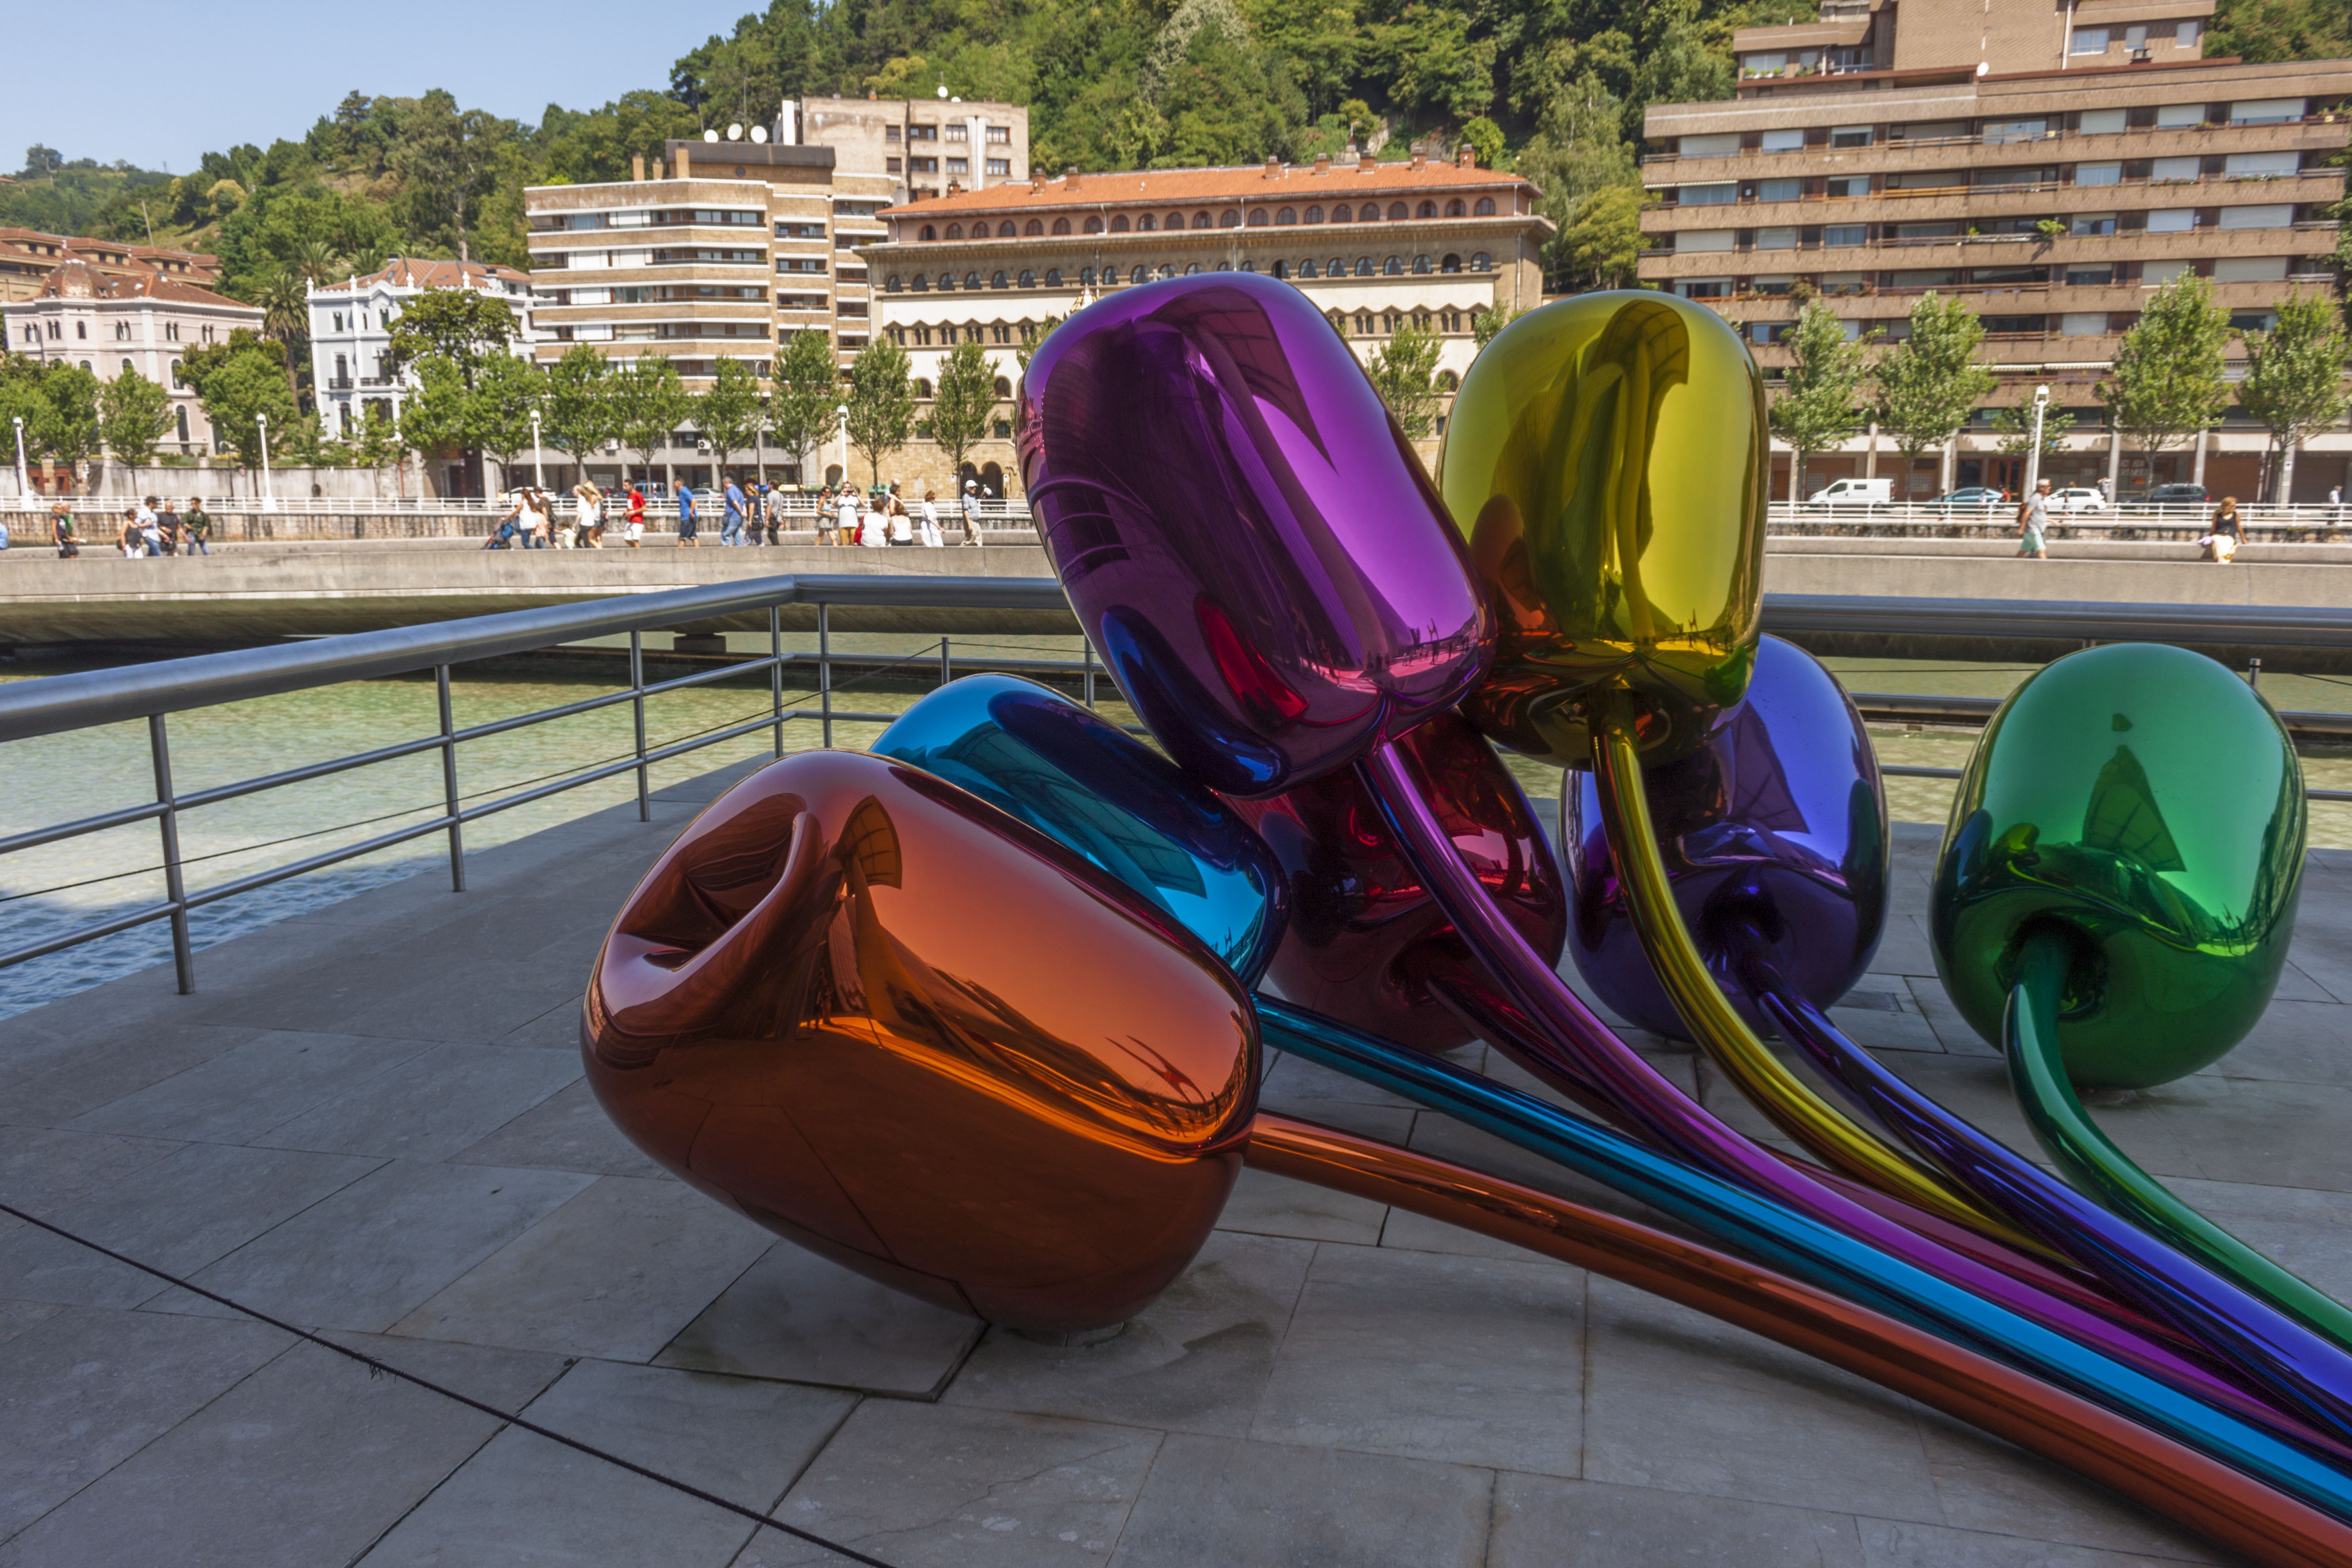
city, monument, amusement park, museum, color, park, colorful, leisure, modern, public space, flowers, sculpture, art, figure, playground, water park, trim, inflatable, human settlement, outdoor play equipment, playground slide